Swan Lake

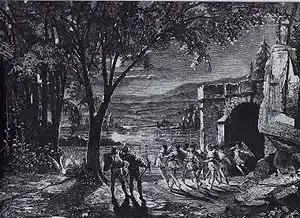
Design by Frédéric de Haenen for the décor of act 2, Moscow 1877

There is no evidence to prove who wrote the original libretto, or where the idea for the plot came from. Russian and German folk tales have been proposed as possible sources, including "The Stolen Veil" by Johann Karl August Musäus, but these tales differ significantly from the ballet.